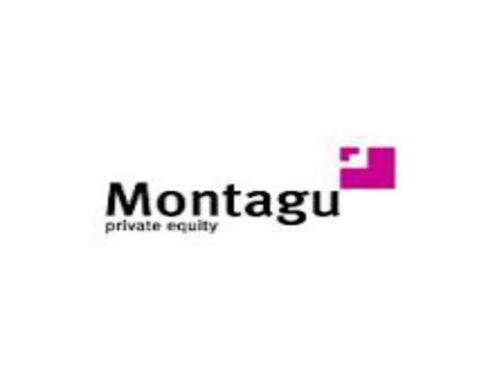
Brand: montagu
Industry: Clothes